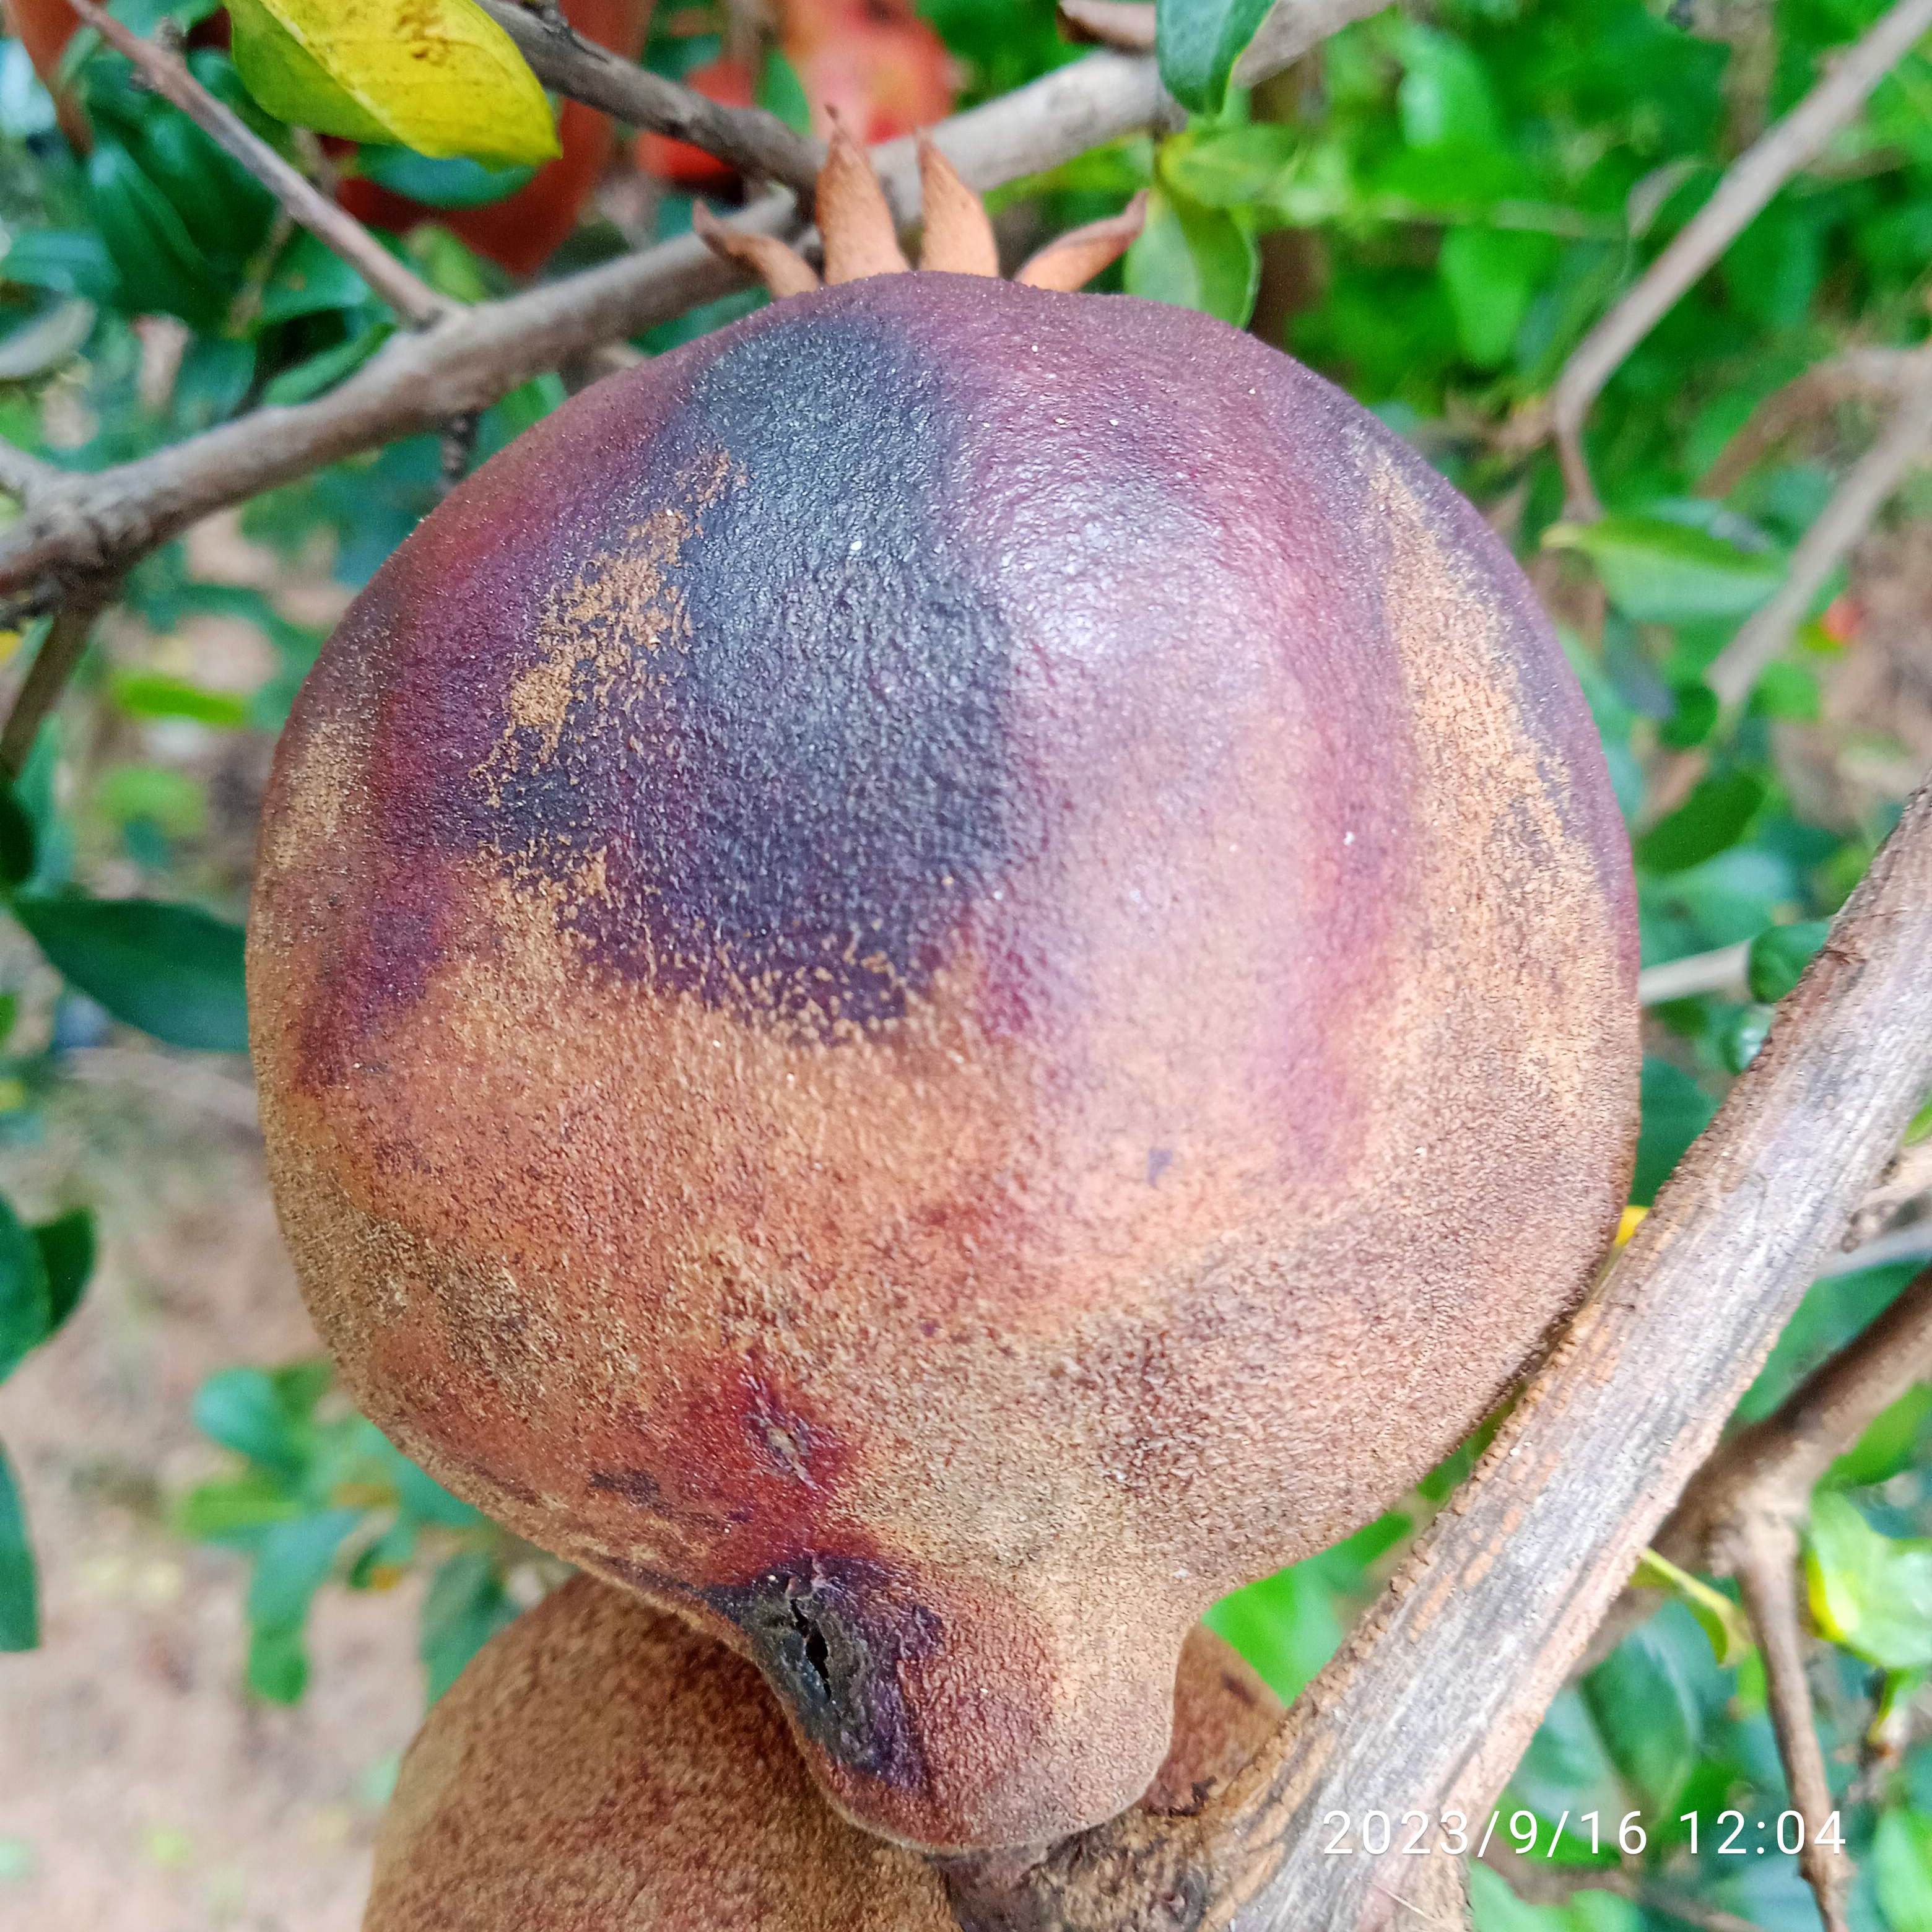
Label: Alternaria